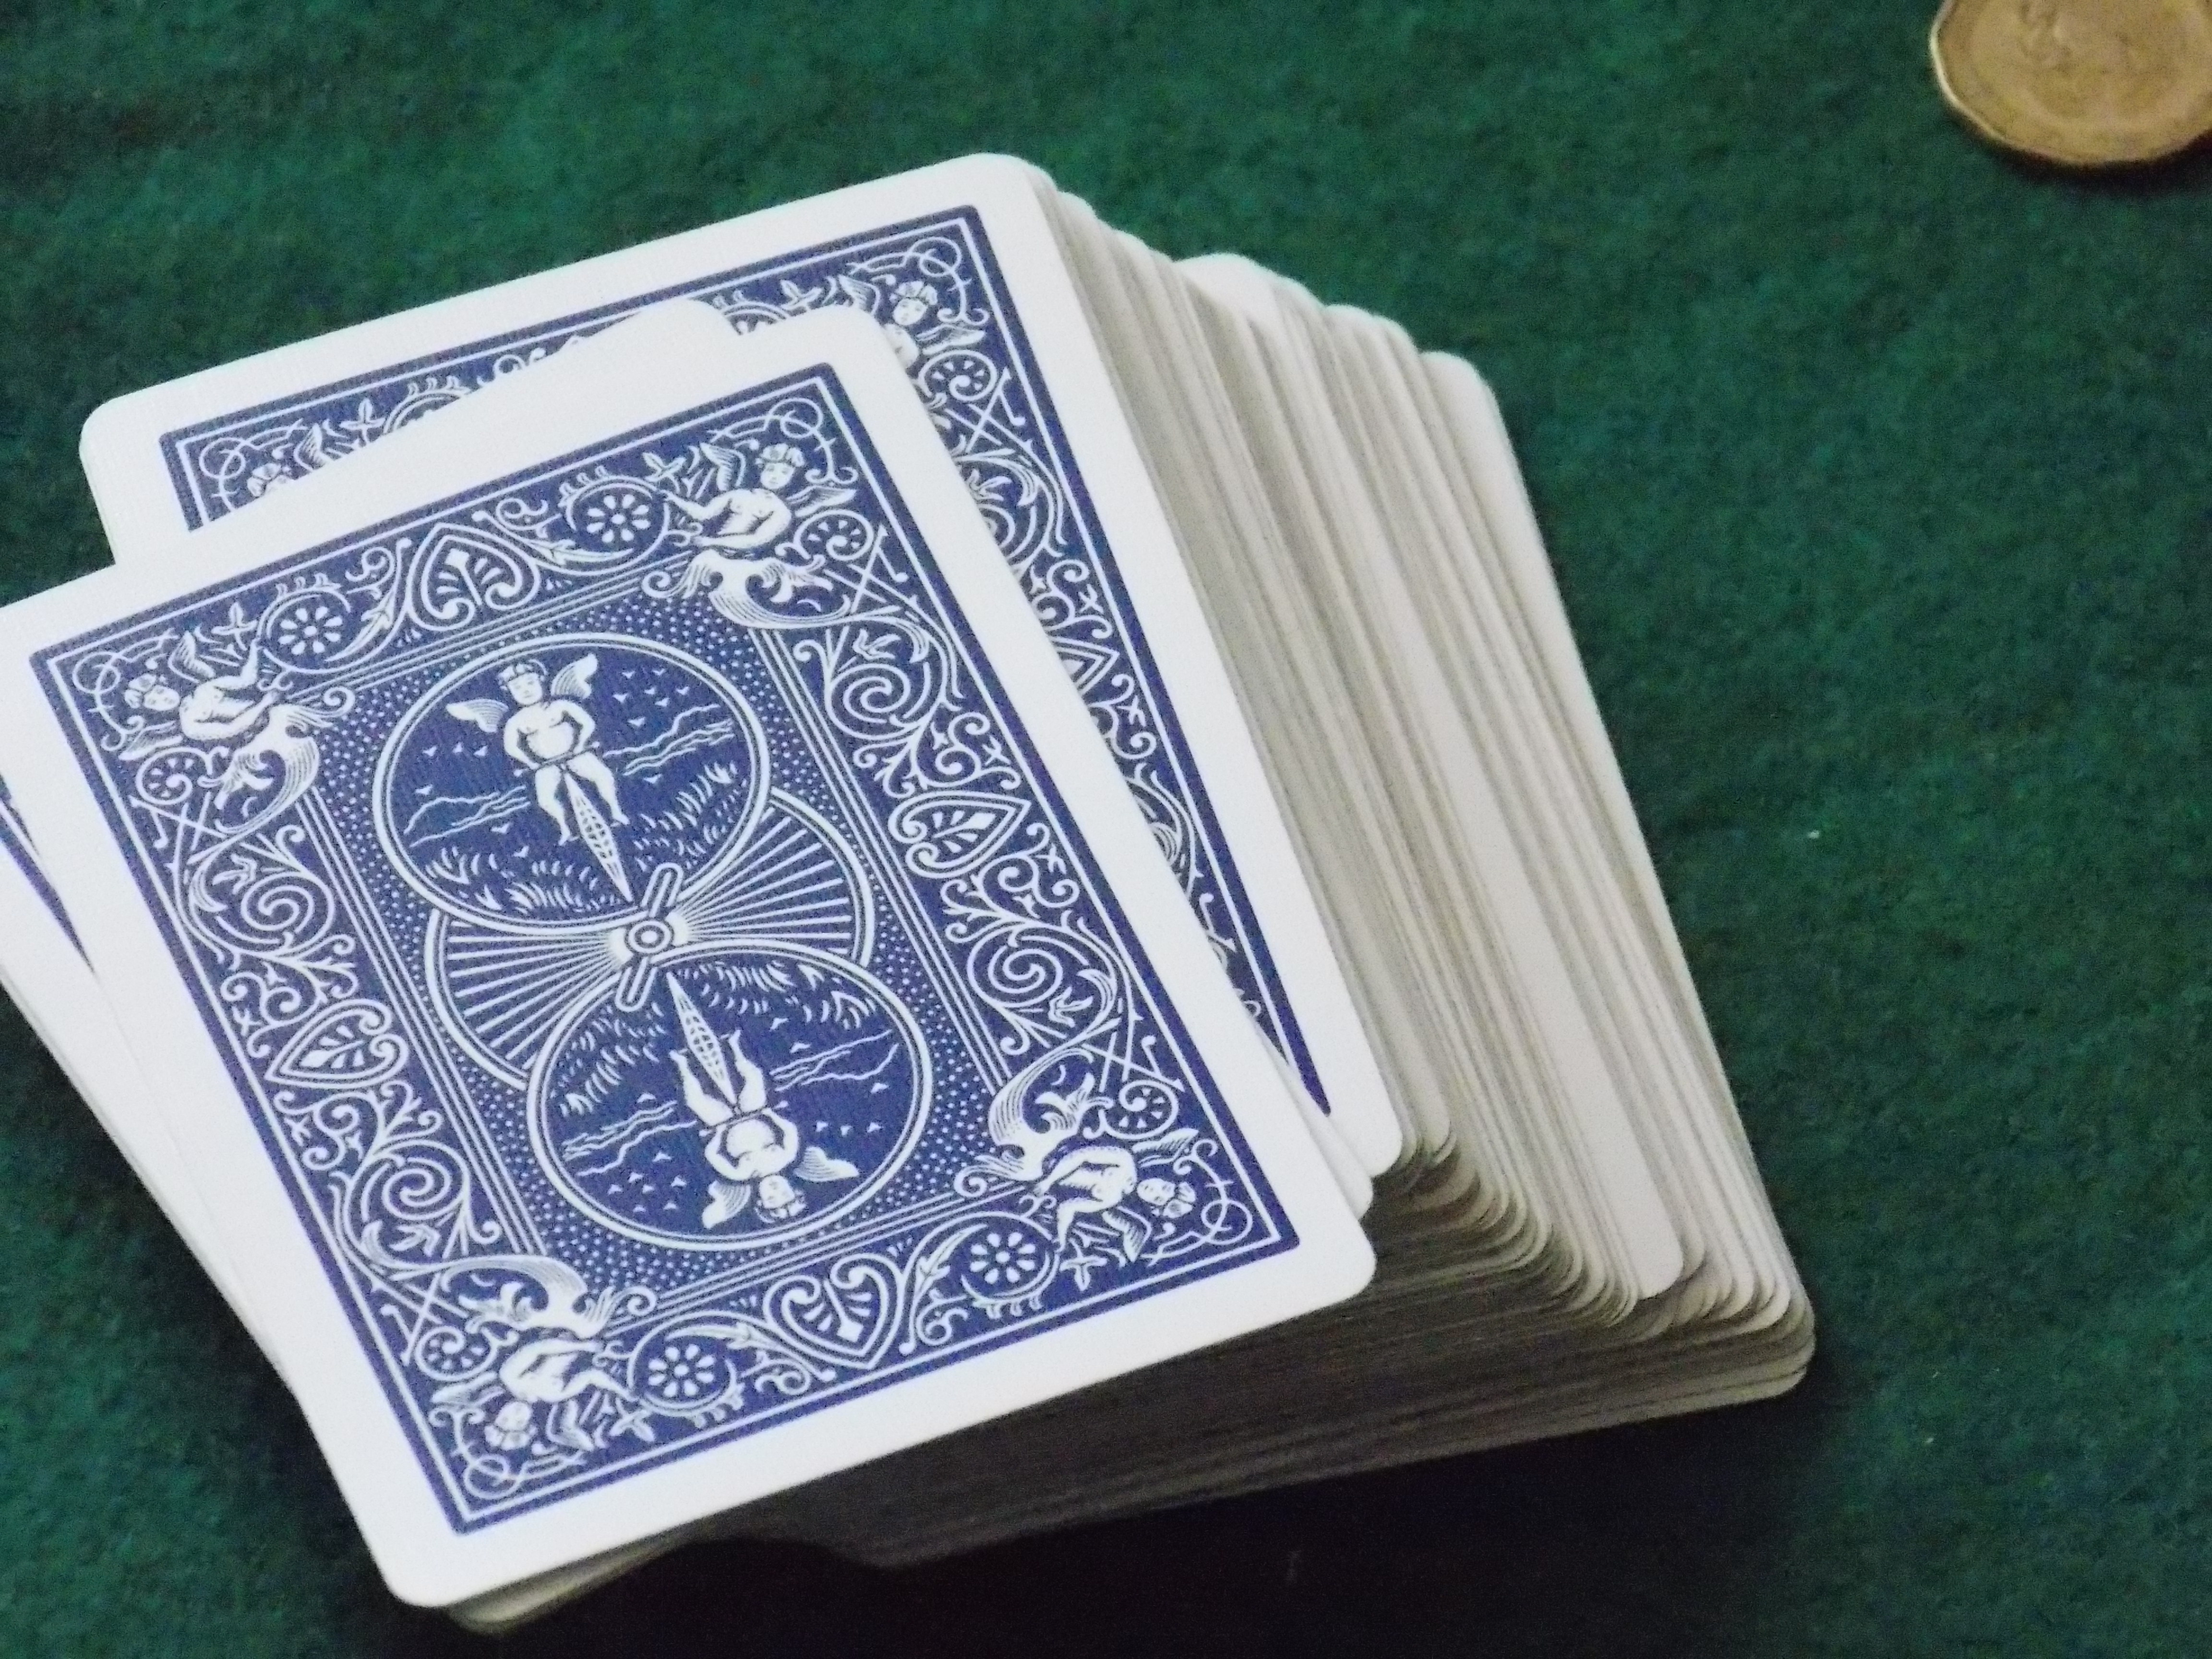
deck, game, pattern, money, playing, stack, gamble, cash, cards, art, currency, gambling, games, poker, chance